FC Augsburg

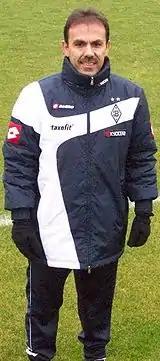
Former Augsburg manager Jos Luhukay, pictured here while at Borussia Mönchengladbach

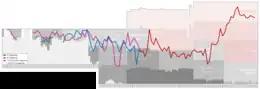
League performance of FC Augsburg and its predecessors

The historically indifferent performance of the senior side was offset by the success of the club's youth team, which captured a national championship in the Under 18's in 1993, being the last non-Bundesliga club to do so. They also took four Cup titles in the early 1990s, all under the guidance of coach Heiner Schuhmann. With Schuhmann's departure for Bayern Munich, the golden age of FCA youth football ended and the club could not quite achieve so highly again. With the formation of the Under 19 Bundesliga (2004) and Under 17 Bundesliga (2007), the club's youth teams slipped to second division status but recovered and, in 2013–14, the youth teams played in the Under 19 Bundesliga and Under 17 Bundesliga, the first tier of youth football in Germany at their respective age levels.